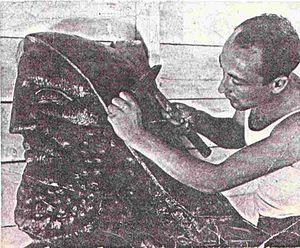
Maurice Ascalon est un sculpteur art déco et designer industriel israélien, né Moshe Klein en Hongrie en 1913 et mort à Cuernavaca en 2003.